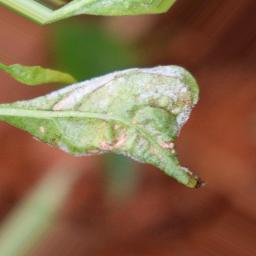
Label: powdery mildew